Changi Airport

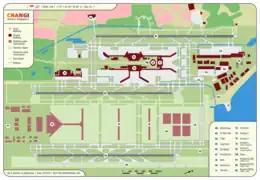
Map of Changi Airport

Changi Airport serves more than 100 airlines flying to 400+ cities in around 100+ countries and territories worldwide. About 7,400 flights arrive or depart at Changi each week, or one every 80 seconds.